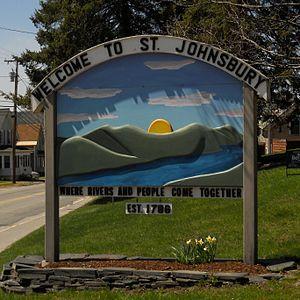
Saint-Johnsbury est le siège du comté de Caledonia, situé dans le Vermont, aux États-Unis.